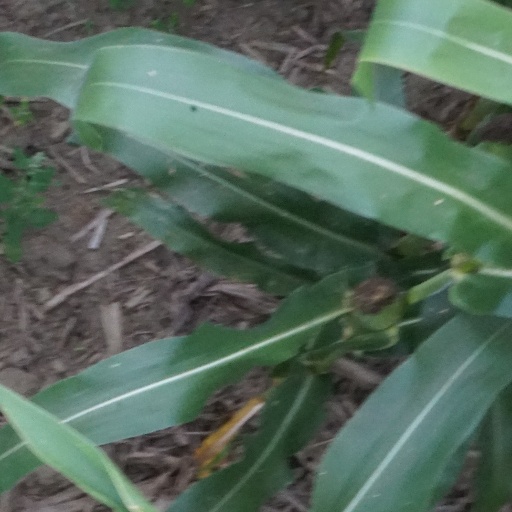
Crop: maize; corn